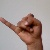
The image shows a hand gesture representing the letter 'J' in Indian Sign Language.